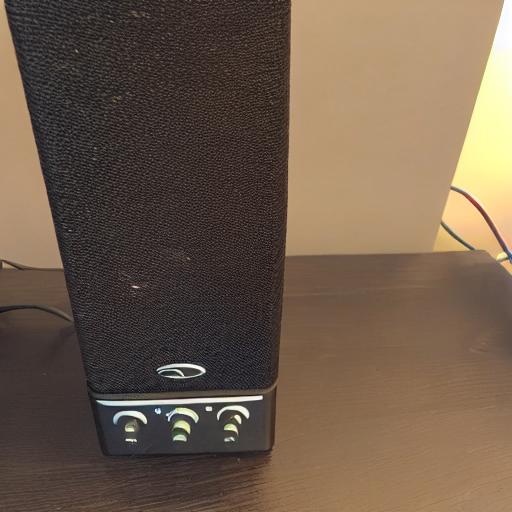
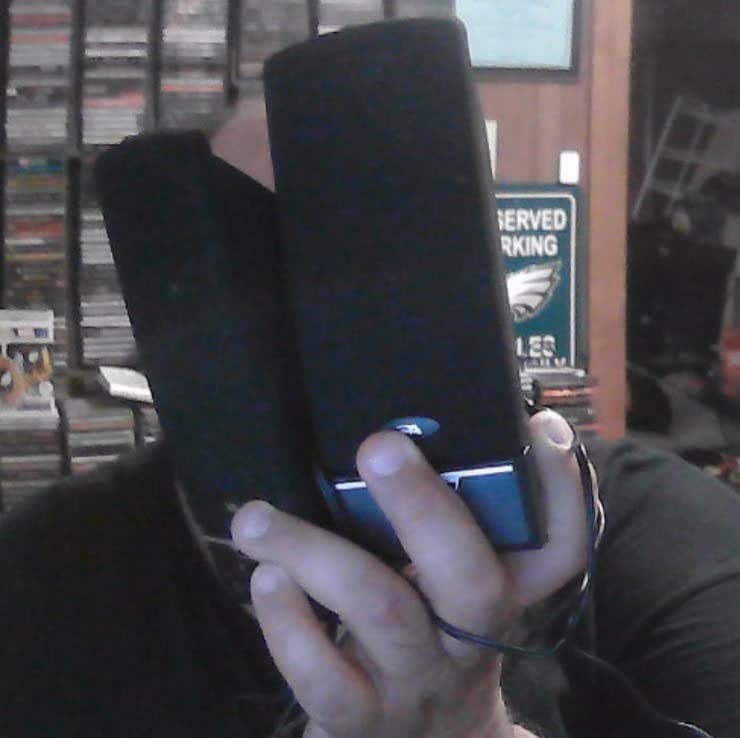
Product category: speaker
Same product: no